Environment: real
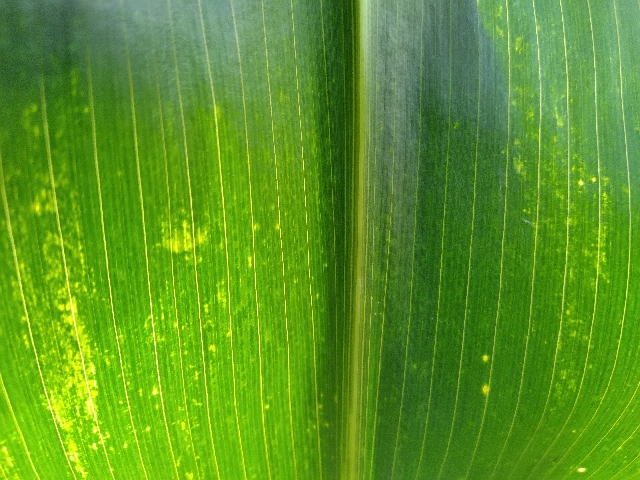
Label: lethal_necrosis